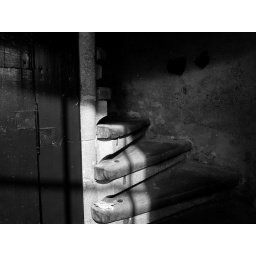
Shot through a glass window in &amp;quot;Paulaner Kirche&amp;quot; in Vienna